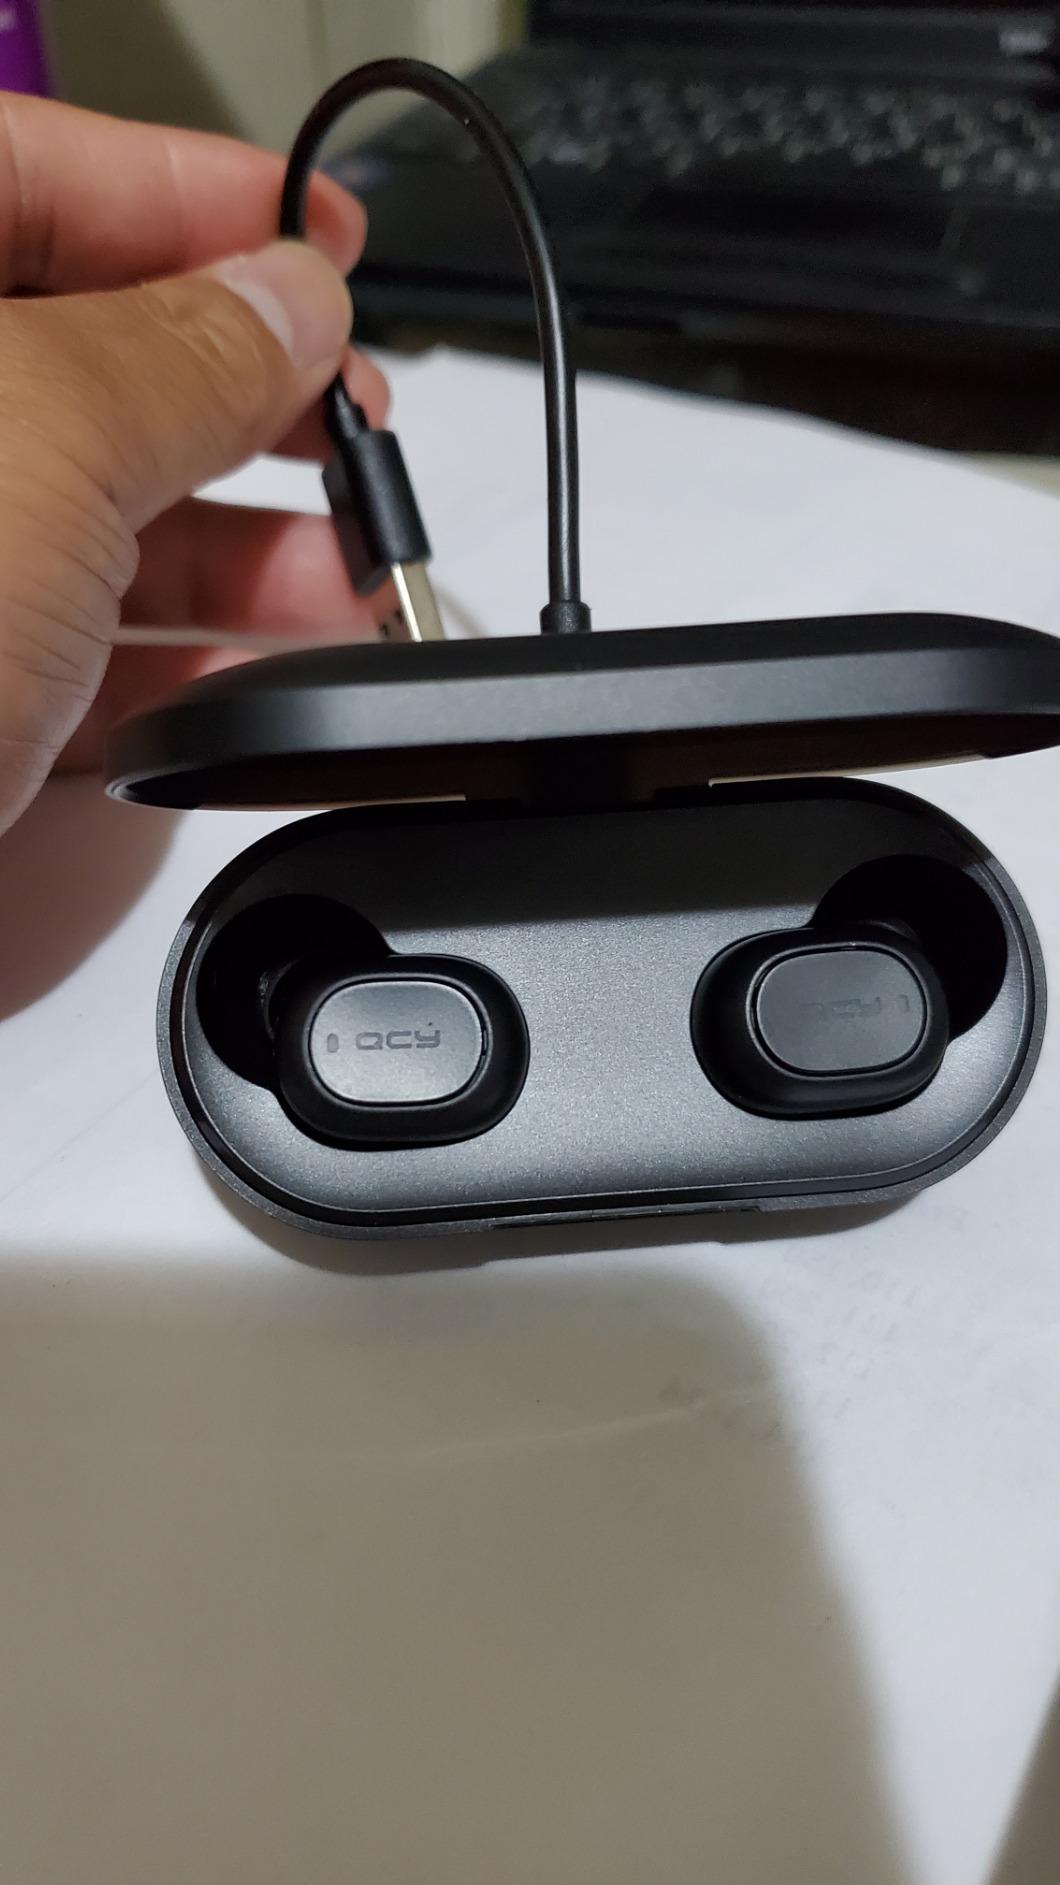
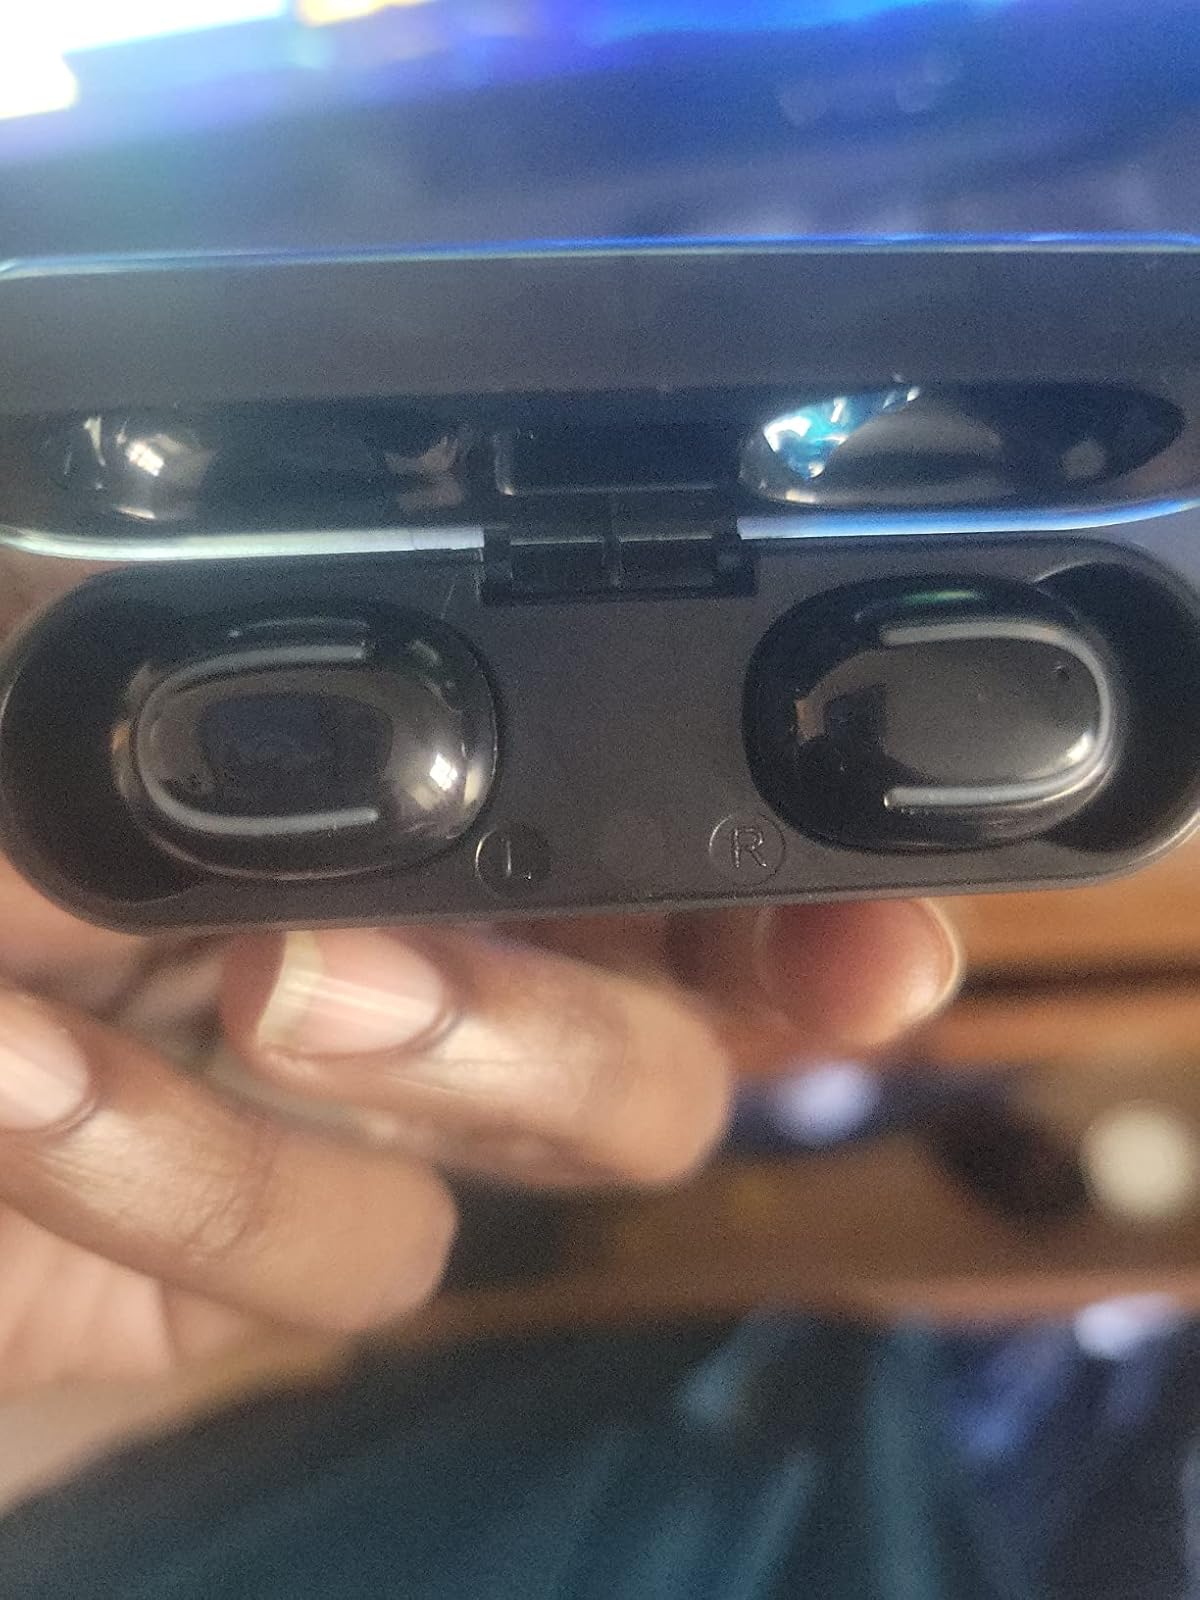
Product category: earbuds
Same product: no